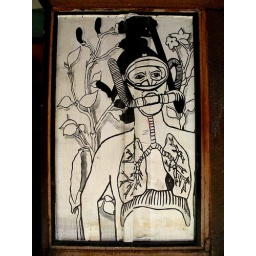
window on a street in vilnius